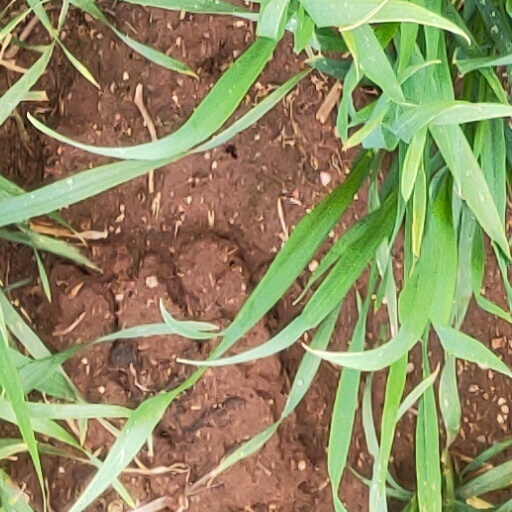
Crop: wheat